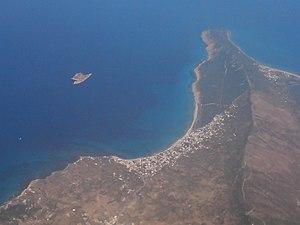
Vue aérienne de Raf Raf plage et de l'île Pilau